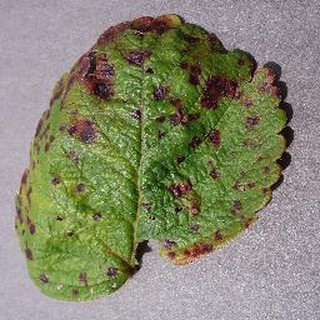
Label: strawberry_leaf_scorch